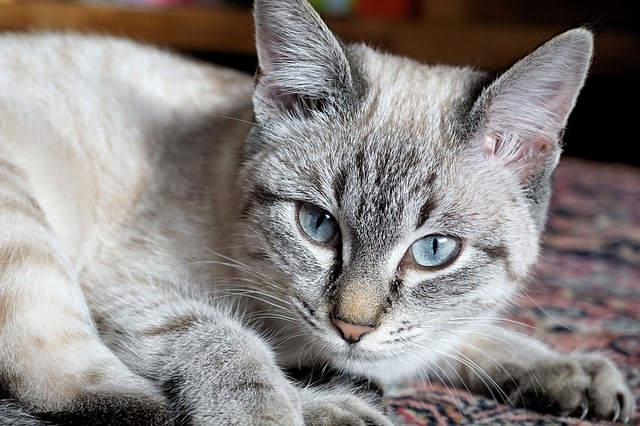
Label: cat